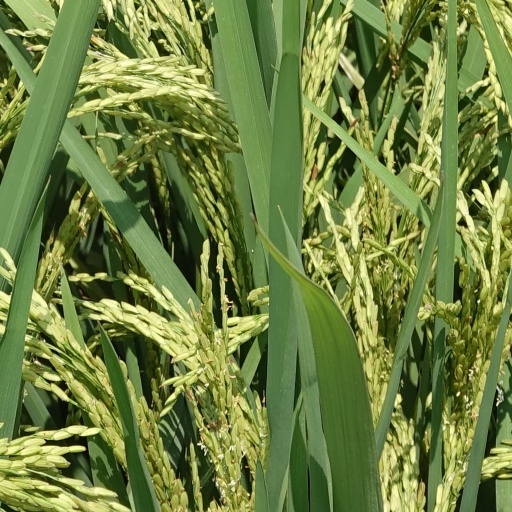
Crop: rice